Maurice-Mollard Plaza

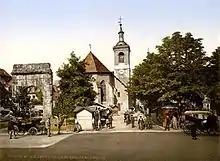
Back in the day, Aix-les-Bains with the Arch of Campanus and church.

Eight projects were selected by the town council, but in the end, it turned out to be an unplanned, unorganized development that gradually took shape, accompanied by various demolitions and modifications to the square.